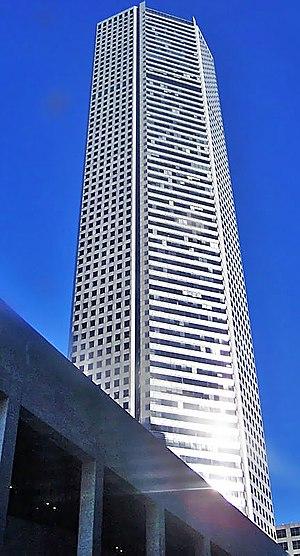
La JPMorgan Chase Tower ou Texas Commerce Tower est un gratte-ciel situé à Houston.
Les États-Unis possèdent plusieurs des plus hauts gratte-ciel du monde. Voici une liste des cinquante plus hautes constructions de ce pays, selon leur hauteur officielle.